George Dikeoulakos

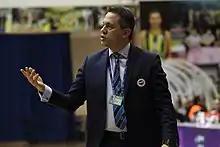

George Dikeoulakos (or Dikaioulakos, ; born 26 January 1969) is a Greek professional basketball coach.